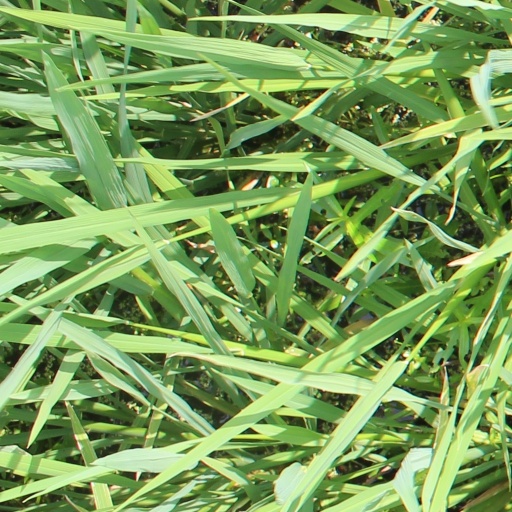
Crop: rice